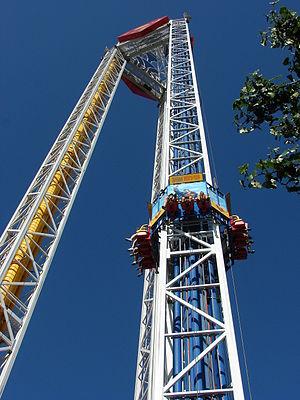
Belantis Vergnügungspark